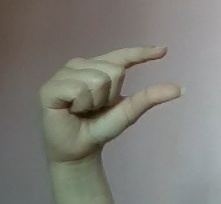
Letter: dal